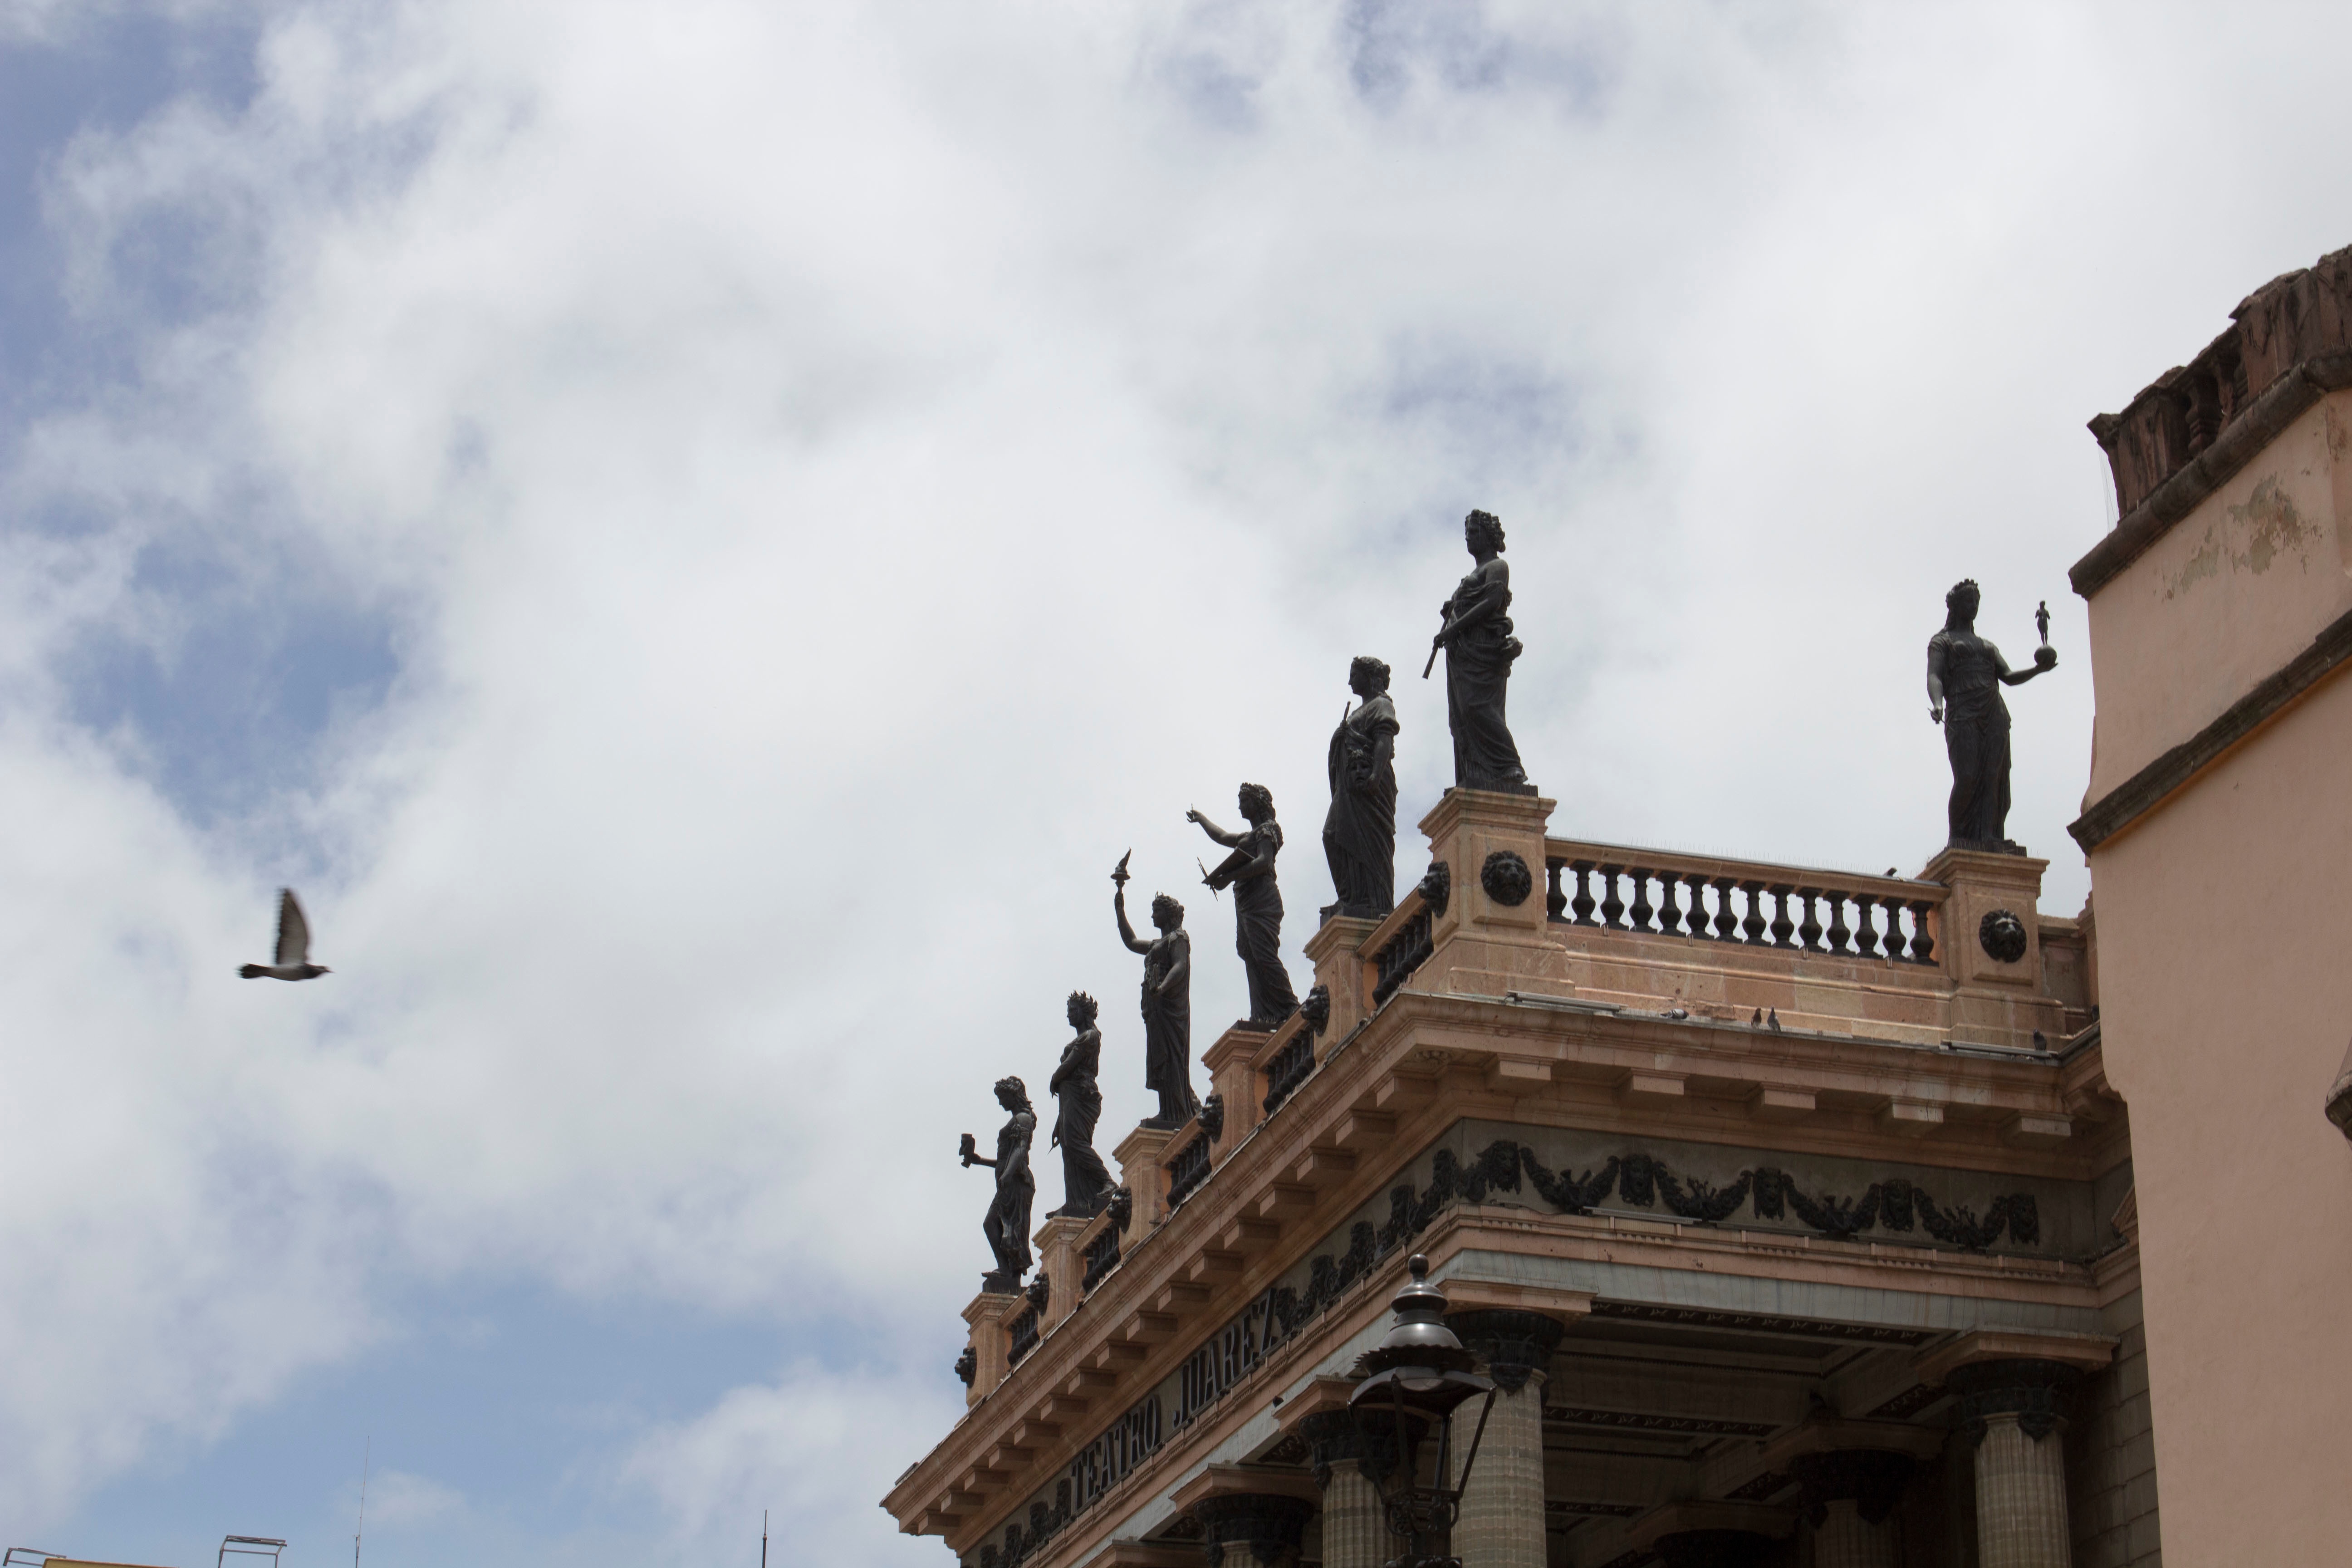
sky, landmark, tourism, temple, ancient history